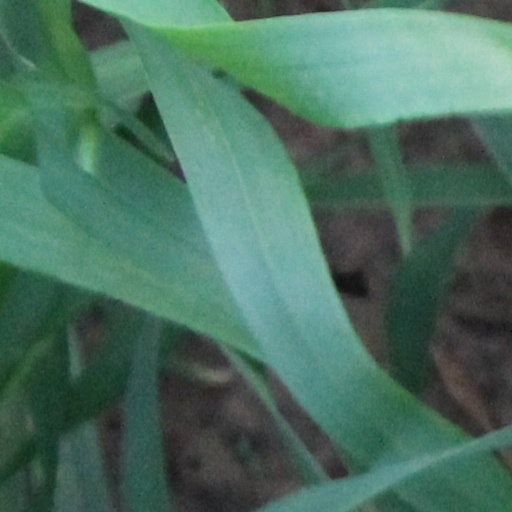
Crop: wheat